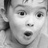
Emotion: surprise